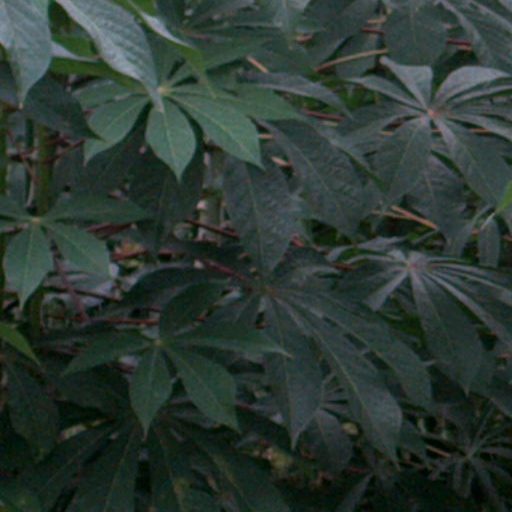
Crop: cassava